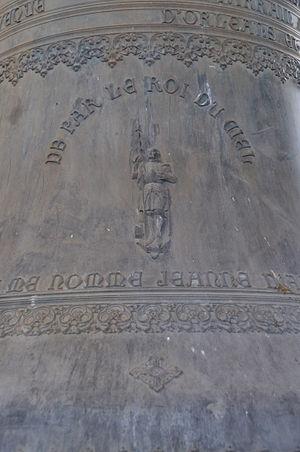
Bourdon de la cathédrale Sainte-Croix d'Orléans, appelé La Pucelle. Il remplace en 2012 une cloche félée lors de la Seconde Guerre mondiale.
La cathédrale Sainte-Croix est une cathédrale catholique romaine de type gothique située à Orléans dans le département du Loiret et la région Centre-Val de Loire. Elle est le siège épiscopal du diocèse d'Orléans. La cathédrale est dédiée à la Sainte Croix.